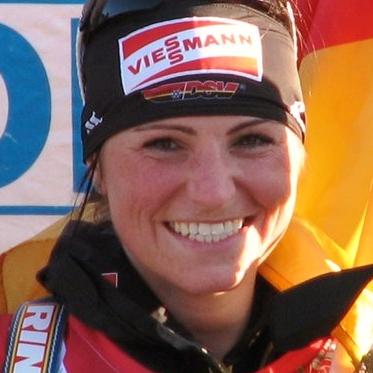
Age: 34